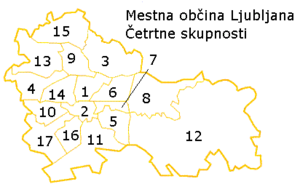
Ljubljana est la capitale de la Slovénie. Plus grande ville du pays, comptant environ 280 000 habitants, elle est influencée tout au long de son histoire par différentes cultures du fait de sa position géographique charnière entre les cultures germanique, latine et slave. Depuis 1991, la ville est le centre économique et culturel principal de la Slovénie devenue indépendante de la Yougoslavie.